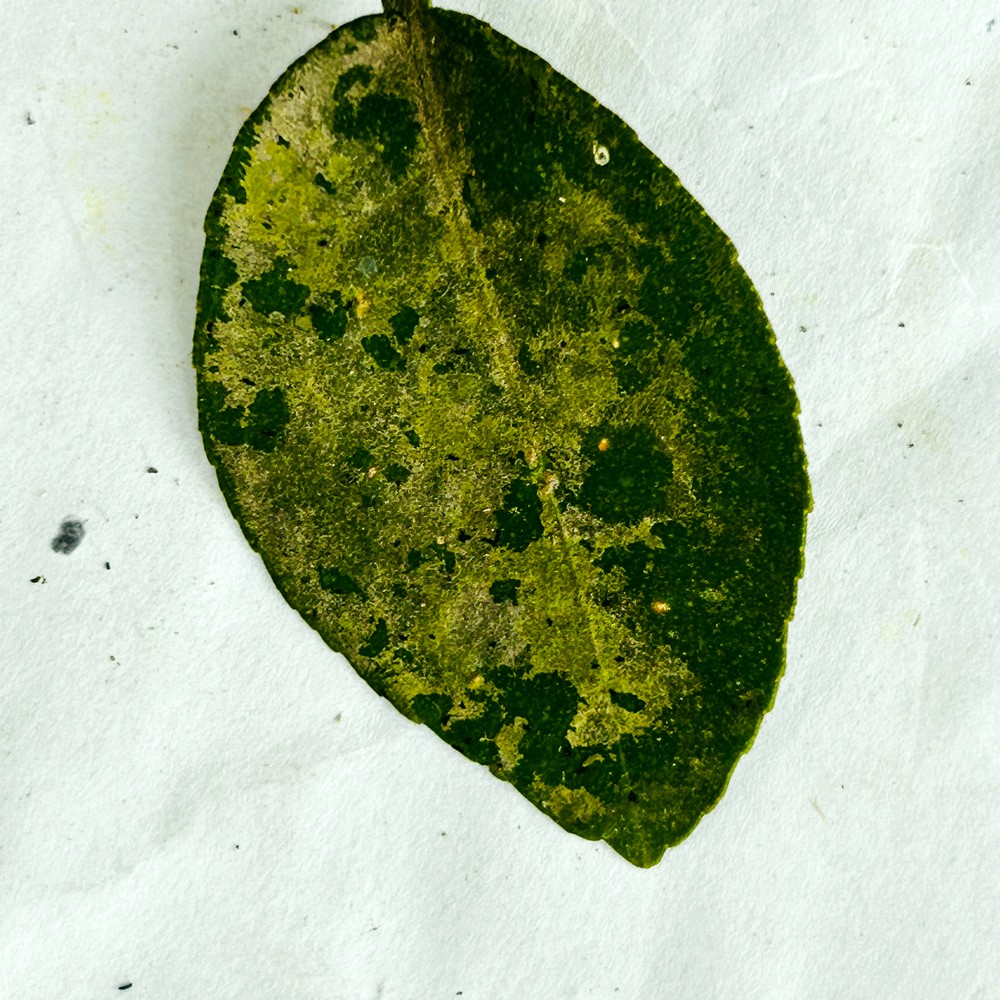
Label: Sooty Mould